Spirit of St. Louis

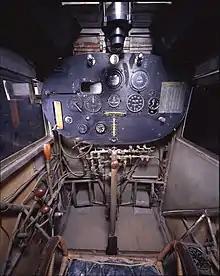
View of the cockpit.

Lindbergh believed that multiple engines resulted in a greater risk of failure while a single-engine design would give him greater range. To increase fuel efficiency, the "Spirit of St. Louis" was also one of the most advanced and aerodynamically streamlined designs of its era, as detailed by Popular Science magazine in 1957: "The fuselage curved from spinner to tail in one unbroken line. All struts were faired with balsa, then covered with sheet aluminum. The shock absorbers were streamlined. Even the wheels were covered with a doped fabric. The gap between fin and rudder was sealed with a strip of fabric. And the engine cowling was faired into the fuselage. The result of this unheard-of streamlining was a maximum speed ten m.p.h. higher than that of the M-2--even though The Spirit of St. Louis weighed twice as much!"